Zack Cozart

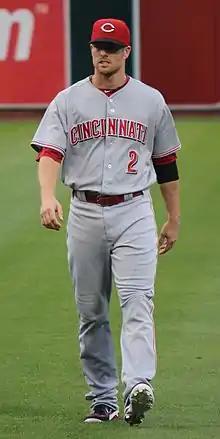
Cozart with the Cincinnati Reds in 2013

The Reds invited Cozart to spring training in 2010. He spent the season with the Louisville Bats of the Class AAA International League, hitting .255/.310/.416 in 553 at bats (first in the International League) with 91 runs (leading the league), four triples and 30 stolen bases (tied for 5th in the league; the fourth-most by any Reds minor league player). Cozart put up career highs in power with 17 home runs and 67 RBIs. He was named a "Baseball America" Triple-A All-Star for 2010, and received the Mary E. Barney Award as Louisville's Most Valuable Player. As one of six players to spend all of the season with Louisville, he was fourth in the International League in games (136) and fifth in hits (141). He also led all IL shortstops with a .977 fielding percentage. Cozart was rated the 10th-best prospect in the Reds organization. On November 19 he was added to the Reds' 40-man roster.